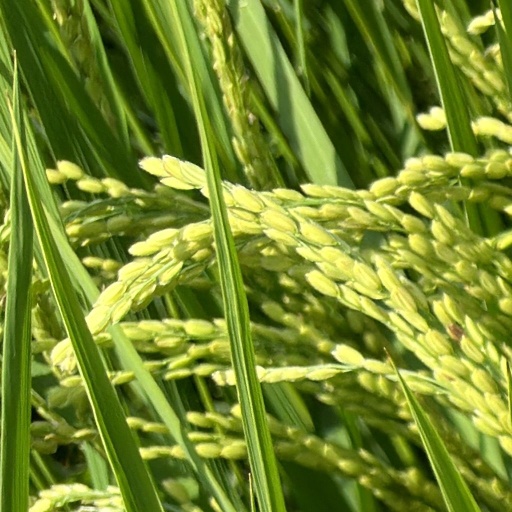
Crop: rice